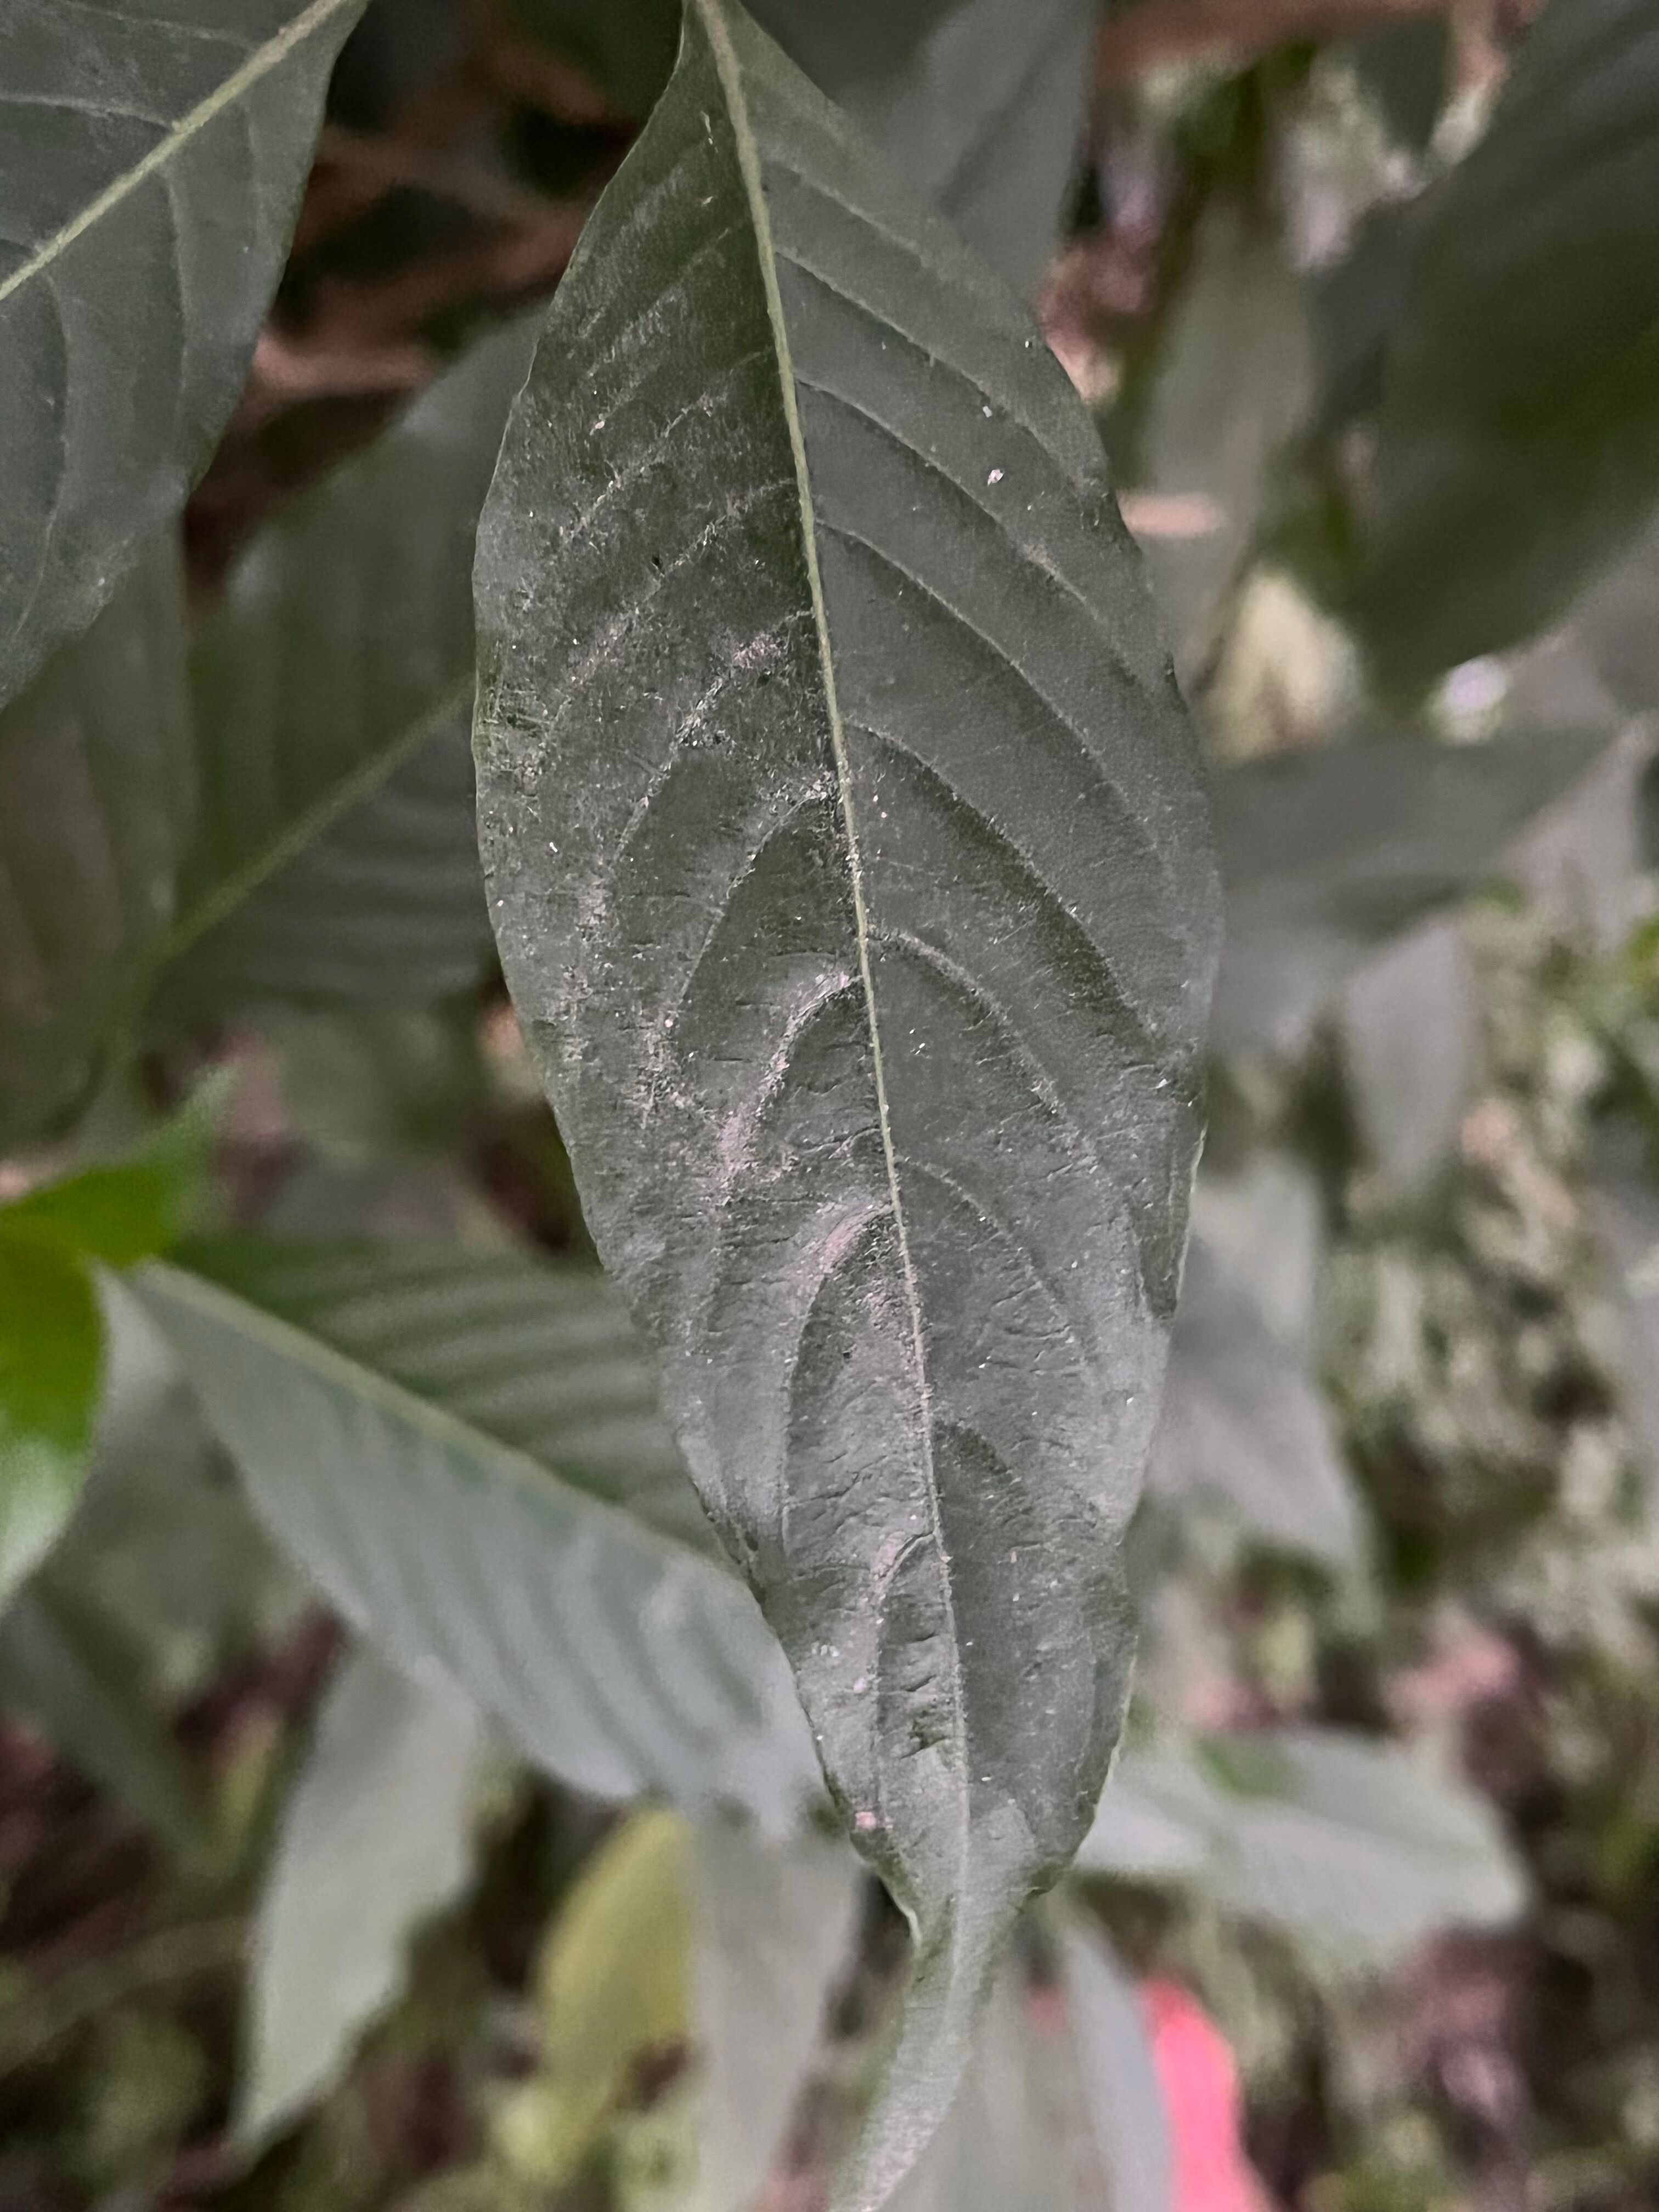
Plant species: justicia-adhatoda